When the Lights Go On Again (film)

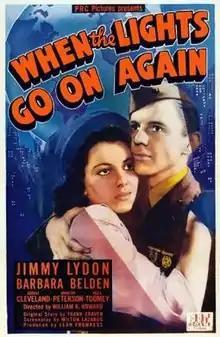
Theatrical release poster

When the Lights Go on Again is a 1944 American drama film directed by William K. Howard and written by Milton Lazarus. The film stars Jimmy Lydon, Barbara Belden, Regis Toomey, George Cleveland, Grant Mitchell and Dorothy Peterson. The film was released on October 23, 1944, by Producers Releasing Corporation.